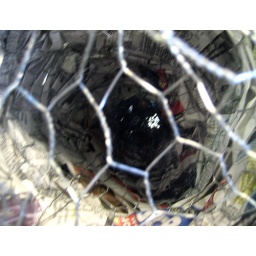
Working with chicken wire and paper mache in spaceforms.